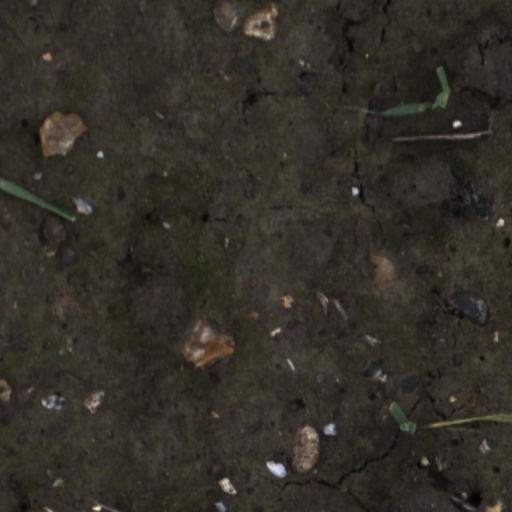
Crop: wheat